Puppetry

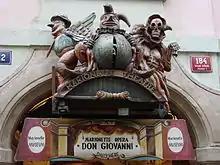
Marionette Theatre in Prague

His first shows featured Polichinelle, a character borrowed from the Italian commedia dell'arte. By 1804 the success was such that he gave up dentistry altogether and became a professional puppeteer, creating his own scenarios drawing on the concerns of his working-class audience and improvising references to the news of the day. He developed characters closer to the daily lives of his Lyon audience, first Gnafron, a wine-loving cobbler, and in 1808 Guignol. Other characters, including Guignol's wife Madelon and the gendarme Flagéolet soon followed, but these are never much more than foils for the two heroes. Guignol's inevitable victory is always the triumph of good over evil.